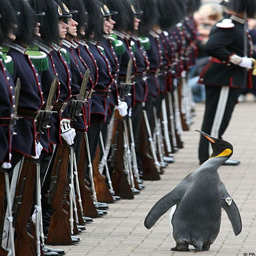
if aliens ever come i want them to know that the king once knighted a penguin .